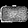
Label: Bag